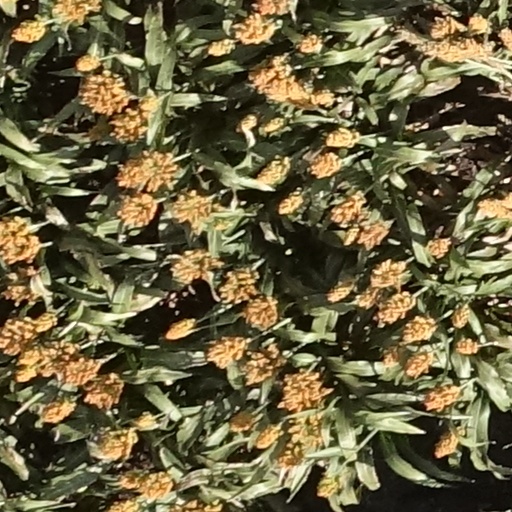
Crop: sorghum